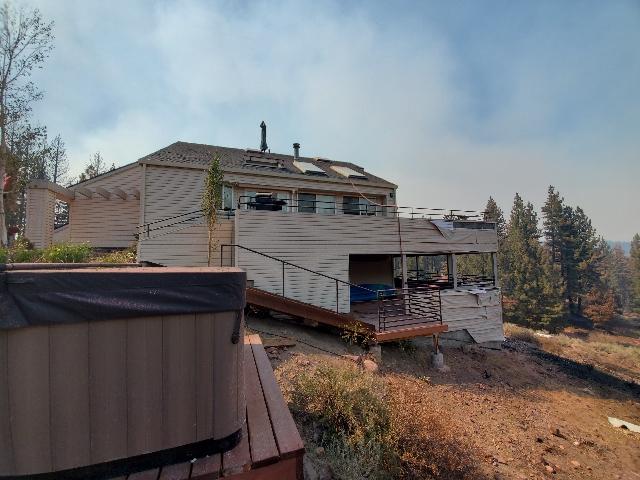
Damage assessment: minor